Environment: real
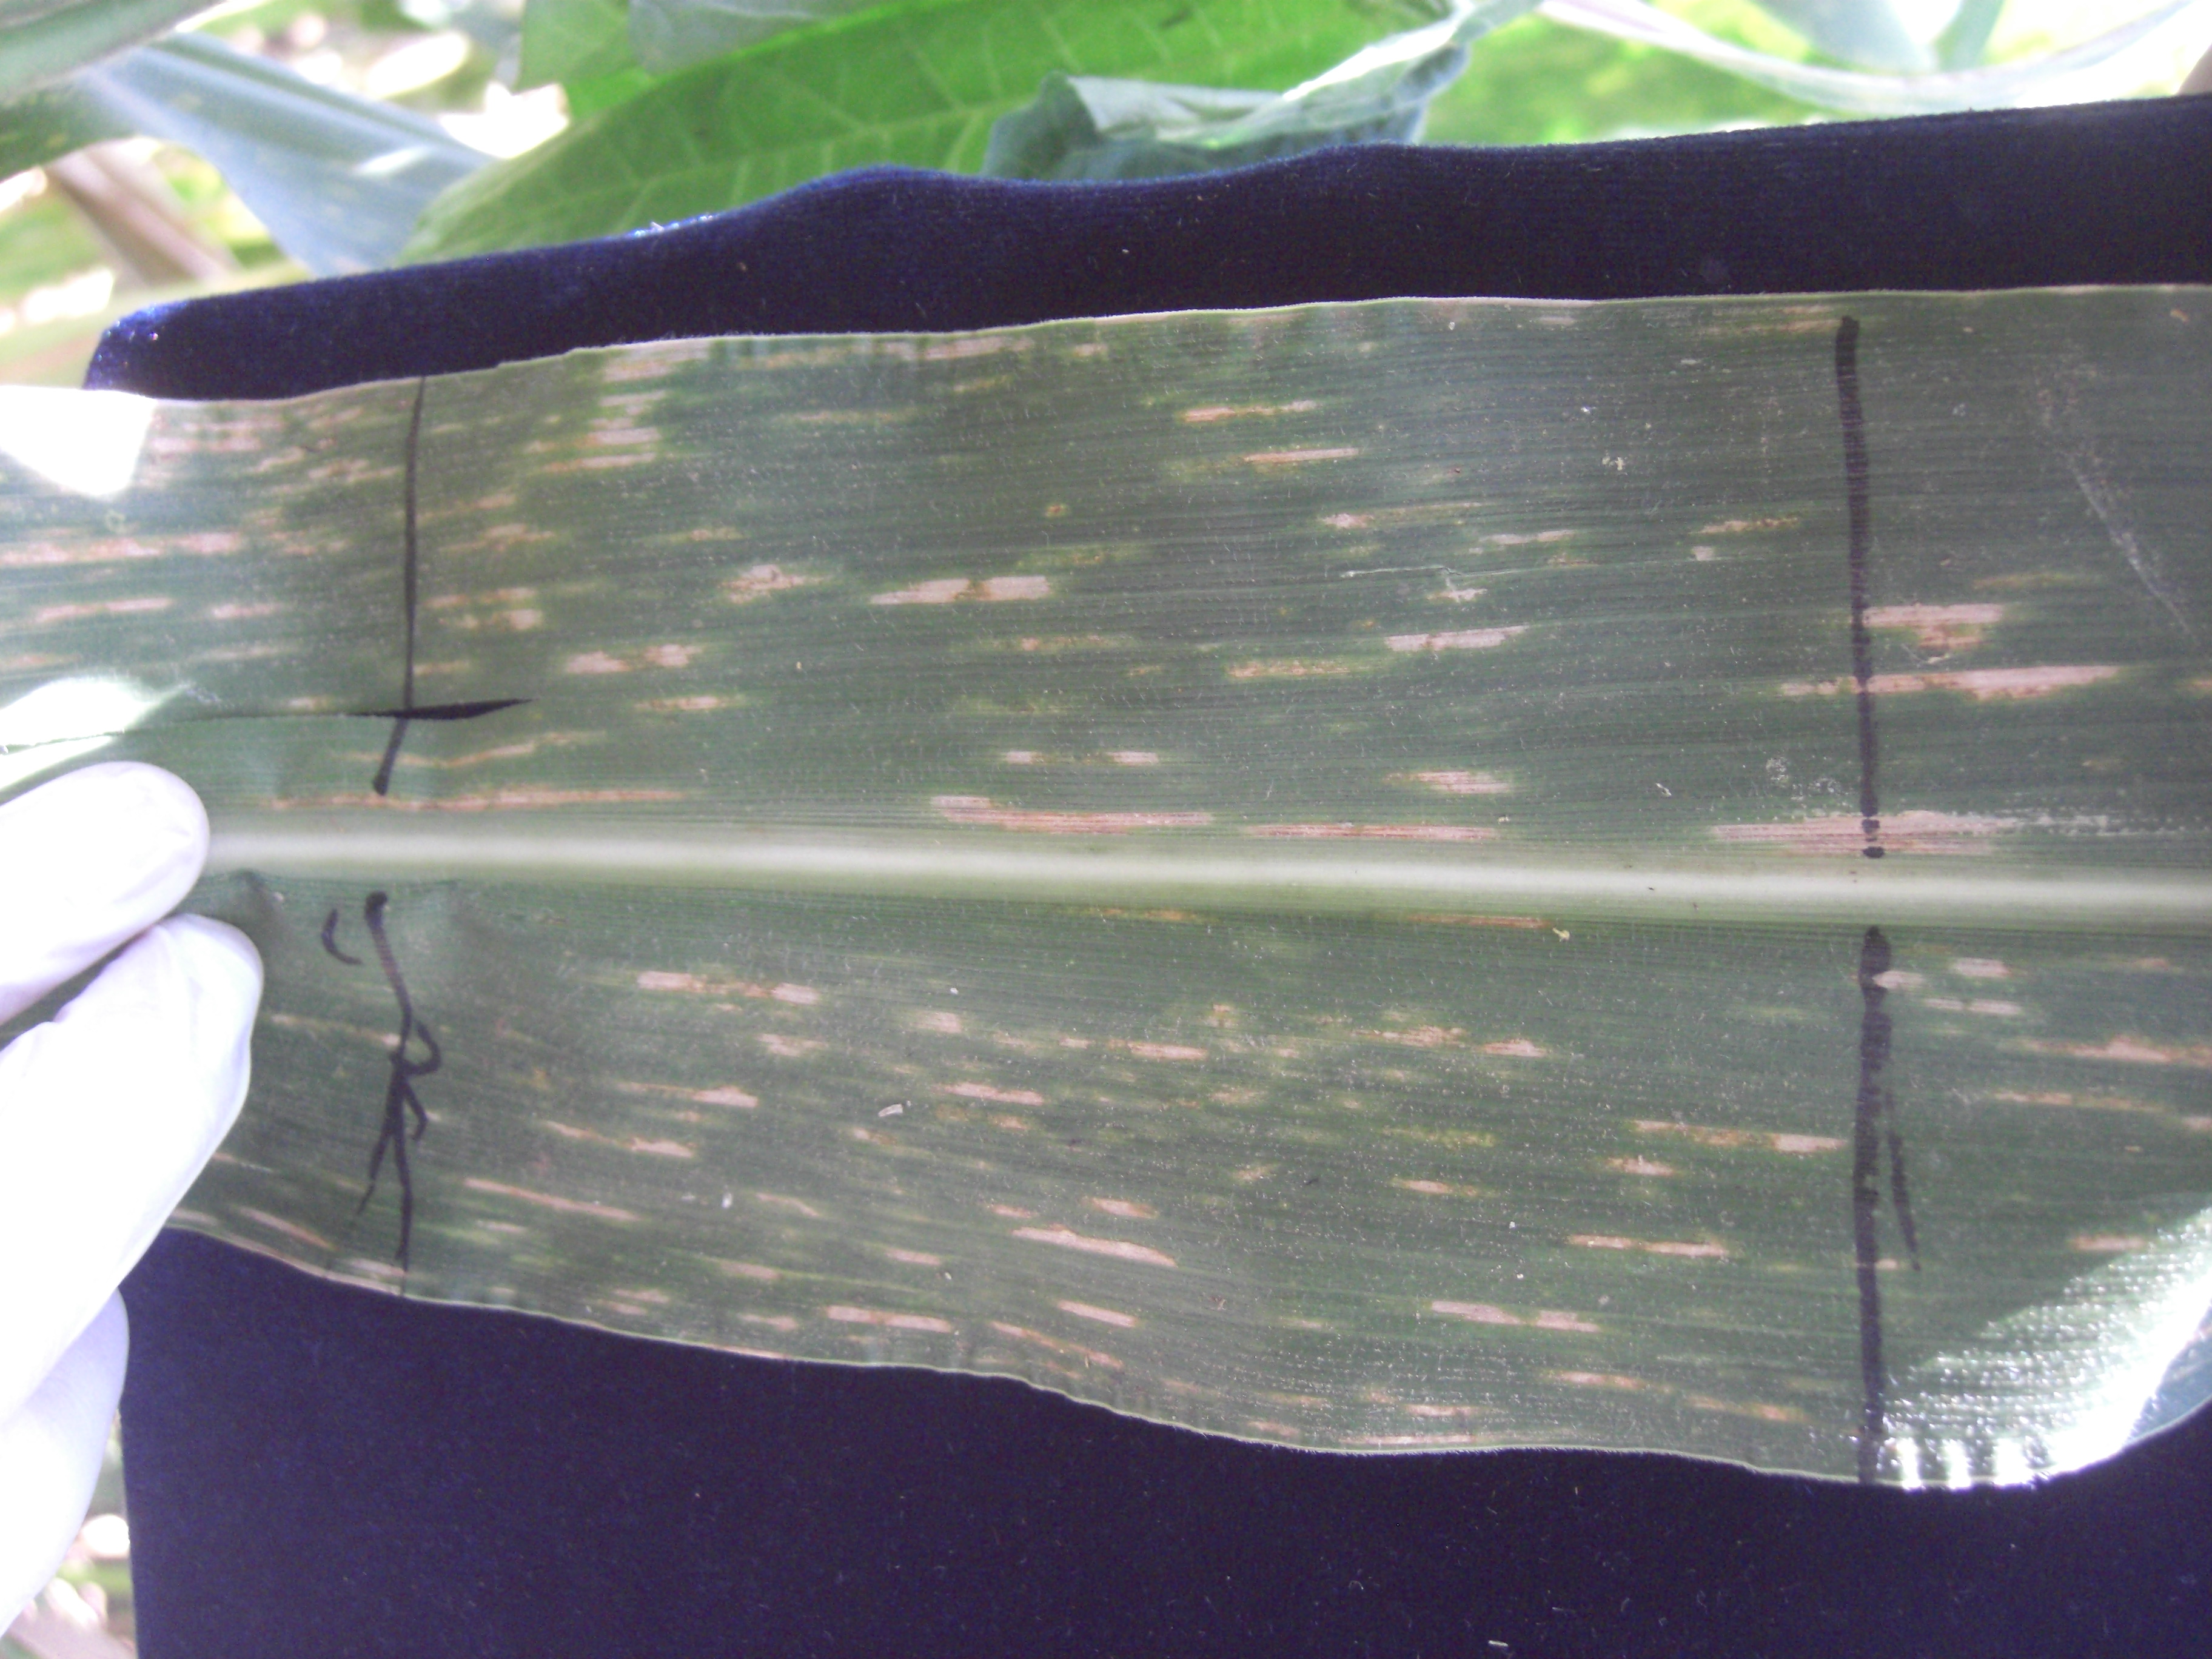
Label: gray_leaf_spot